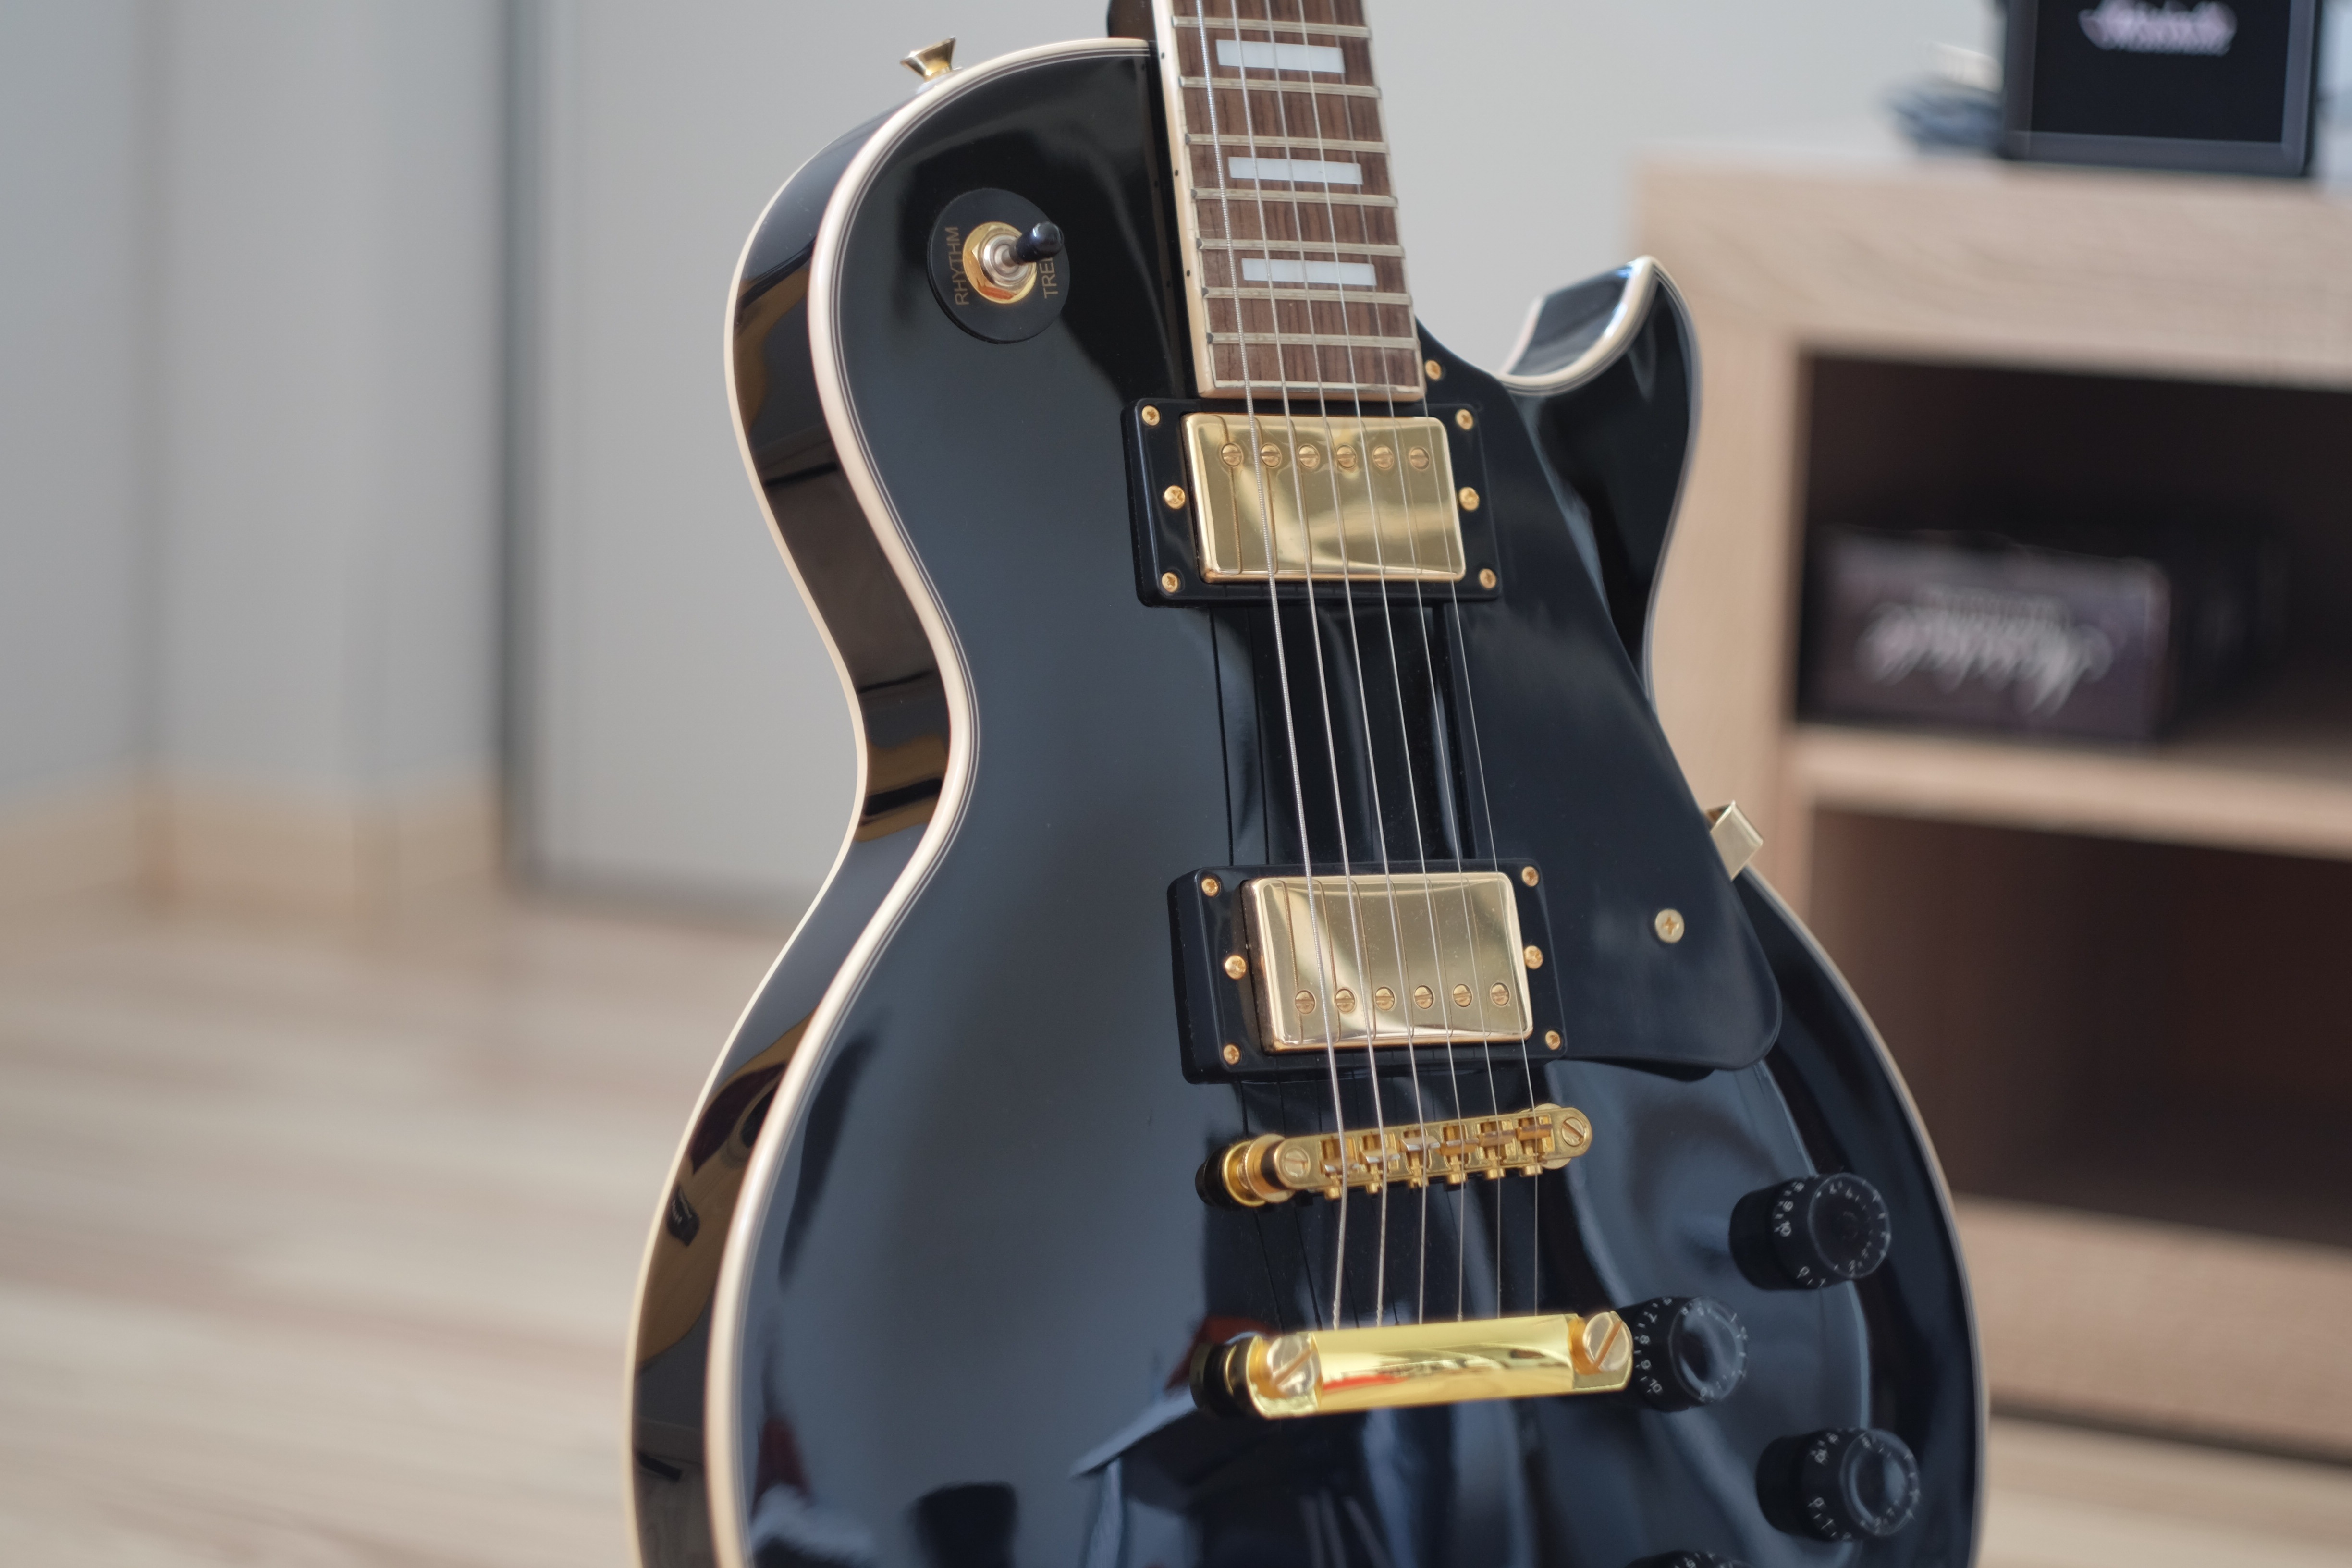
rock, music, play, guitar, acoustic guitar, band, shine, instrument, musician, guitar player, electric guitar, musical instrument, fret, sound, les paul, strings, guitarist, electric, shiny, bass guitar, pick, glossy, fretboard, guitar playing, pickups, string instrument, plucked string instruments, slide guitar, acoustic electric guitar